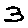
Label: 3